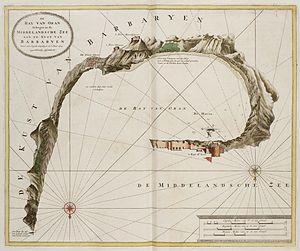
Carte de la baie d'Oran sur la côte de Barbarie d'après un cartographe hollandais de 1725. ""De Bay Van Oran"""
Oran et « la Joyeuse », est la deuxième plus grande ville d’Algérie et une des plus importantes villes du Maghreb. C'est une ville portuaire de la mer Méditerranée, située dans le nord-ouest de l'Algérie, à 432 km de la capitale Alger, et le chef-lieu de la wilaya du même nom, en bordure du golfe d'Oran.